Galleria d'arte moderna Ricci Oddi

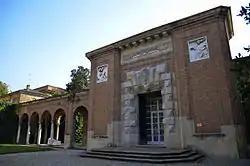
Facade of the museum

The Galleria d'arte moderna Ricci Oddi (Ricci Oddi Gallery of Modern Art) is an art museum, located on via San Siro #13 in Piacenza, region of Emilia-Romagna, Italy. The museum displays a collection of Modern Art from the last two hundred years.